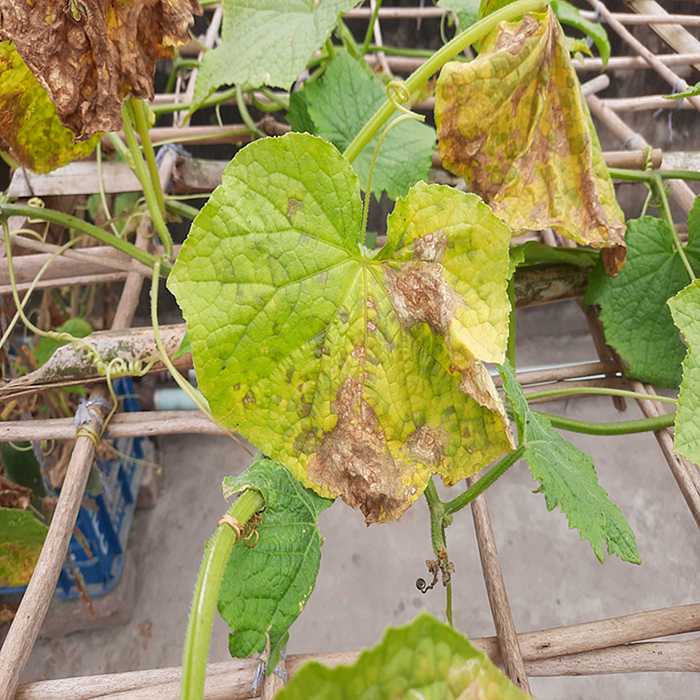
Plant: Cucumber
Label: Anthracnose lesions